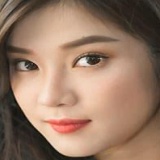
ca sĩ Hoàng Yến Chibi